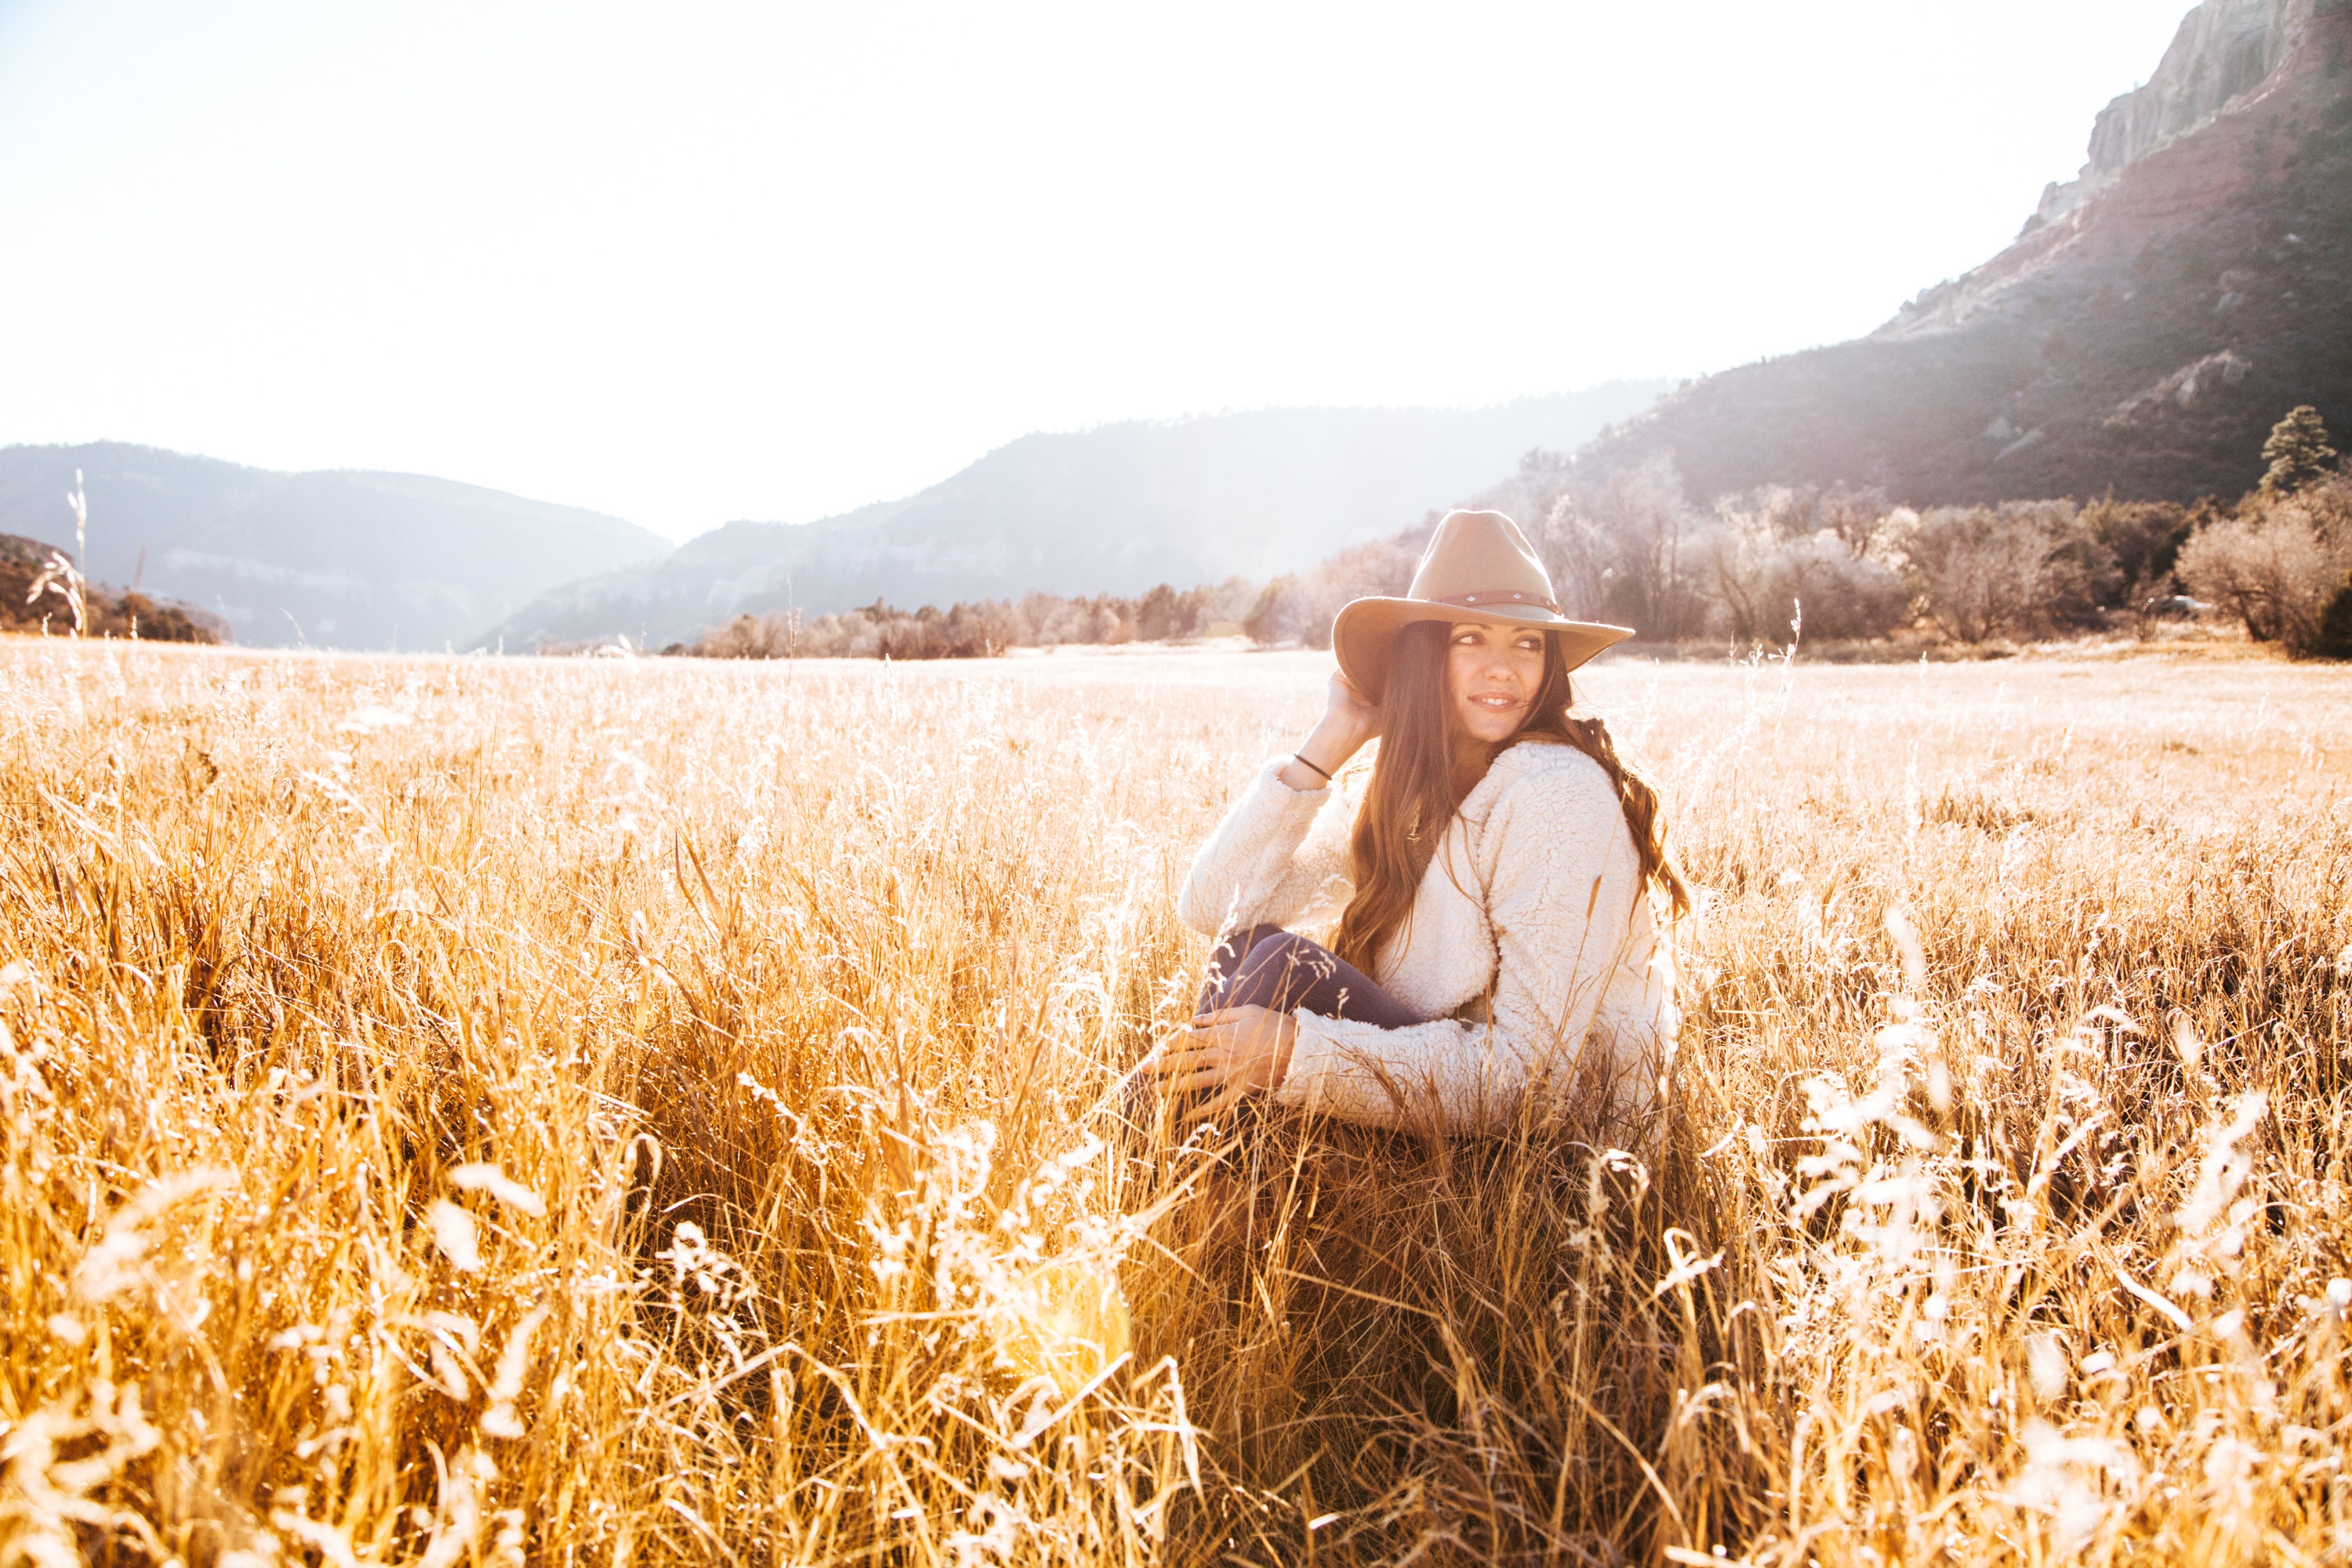
People in nature, photograph, straw, field, grass, grassland, grass family, sky, summer, plant, photography, sunlight, headgear, wheat, hay, meadow, agriculture, dress, crop, long hair, love, prairie, happy